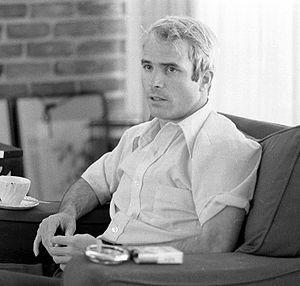
John Sidney McCain III, né le 29 août 1936 sur la base militaire américaine de Coco Solo et mort le 25 août 2018 à Cornville, est un vétéran de la guerre du Viêt Nam et homme politique américain. Il est sénateur pour l'Arizona au Congrès des États-Unis de 1987 à sa mort et candidat républicain à l'élection présidentielle de 2008.